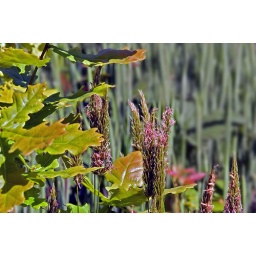
Young oak tree and flowering grass in a clearing in the woods. Rather harsh mid-morning sunlight.